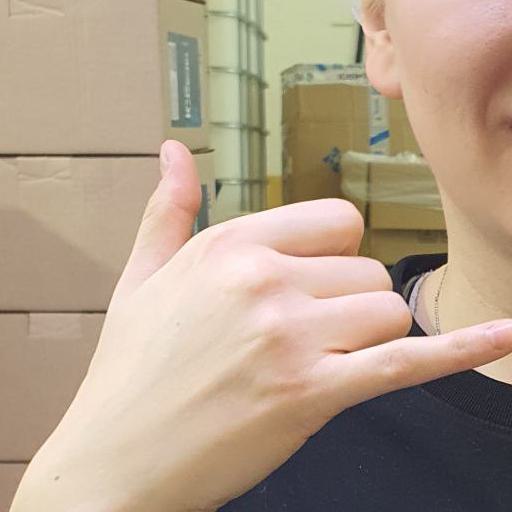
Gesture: call